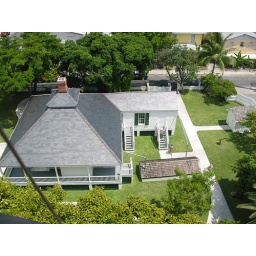
part of the code in Key West was that every building had to have a tin roof